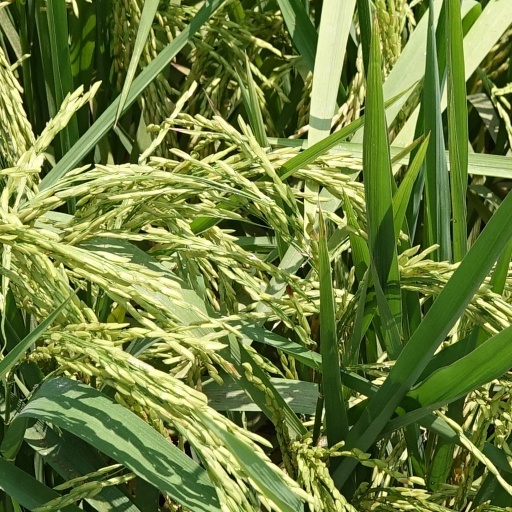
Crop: rice